Taxis by country

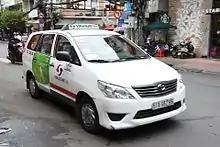
Vinasun Toyota Innova in Ho Chi Minh City

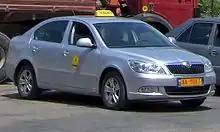
Taxicab in Albania

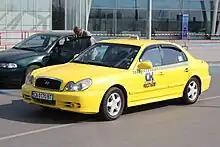
Hyundai Sonata taxicab in Sofia, Bulgaria

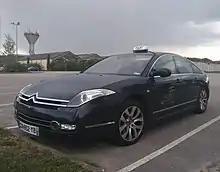
Citroen taxicab in France

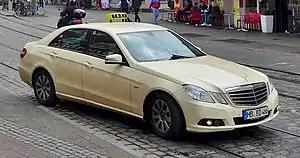
Mercedes-Benz E-Class taxi in Germany

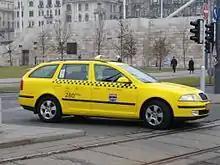
Skoda Octavia taxi in Hungary

By 1970, with the implementation of a diesel tax and an additional 1,200 licenses for taxis, the government announced plans to phase out pirate taxis. In May that year, the National Trades Union Congress (NTUC) announced plans to provide a cooperative taxi and minibus service, and to get former pirate taxi drivers to drive the minibuses as part of the cooperative. In July 1970, a taxi stop scheme was trialled on four streets in the central area, in which taxis could only stop at designated taxi stops. Despite concerns over inconvenience and confusion raised by the Taxi Driver's Association, the Registry of Vehicles declared the trial a success and went on to expand the scheme. Pirate and school taxis were eventually phased out by July 1971.